Julia C. Henderson

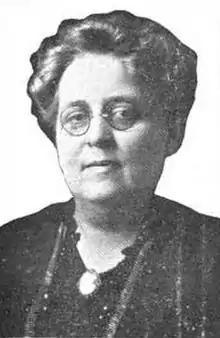
Julia C. Henderson, from a 1919 publication

Julia Coons Henderson (April 22, 1862 – March 15, 1922) was an American suffragist, secretary of the Woman's Franchise League of Indiana from 1912 to 1917. She was also assistant national secretary of the War Mothers of America.